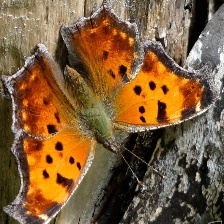
Species: EASTERN COMA
Butterfly family (ImageNet category): admiral